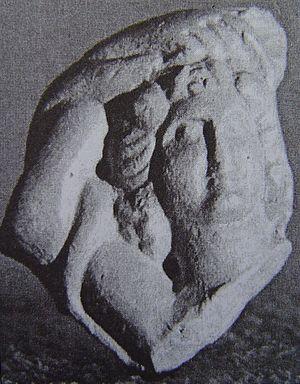
Zemun est une municipalité de Serbie située sur le territoire de la Ville de Belgrade. Elle fait partie des 10 municipalités urbaines de la ville de Belgrade proprement dite. Au recensement de 2011, Zemun intra muros comptait 151 811 habitants et la municipalité dont elle est le centre 166 292.
Les vestiges de Taurunum sont situés sur le territoire de l'actuelle municipalité de Zemun, en Serbie, et couvrent une période comprise entre le Iᵉʳ siècle et le IVᵉ siècles. Le site est aujourd'hui classé.